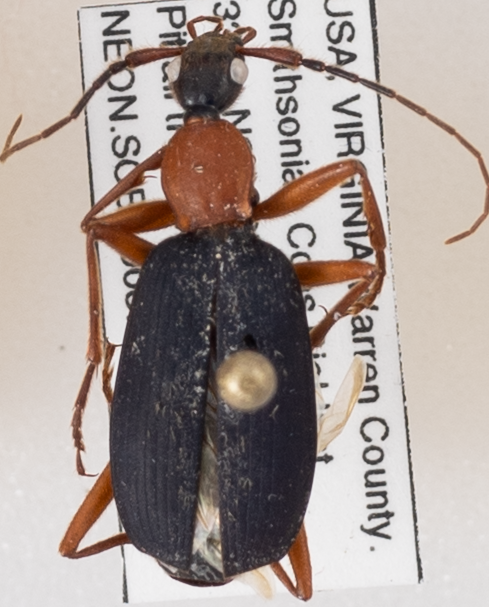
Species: Galerita bicolor
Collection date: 2022-07-14
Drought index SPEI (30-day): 0.54
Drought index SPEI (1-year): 0.63
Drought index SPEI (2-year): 0.71